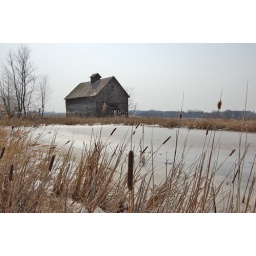
frozen field with crib barn in distance